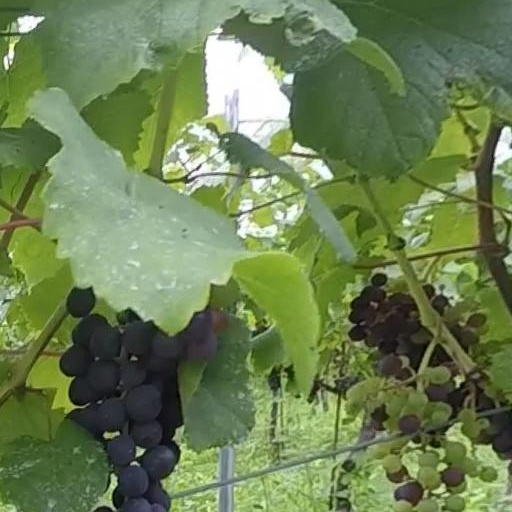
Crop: grape